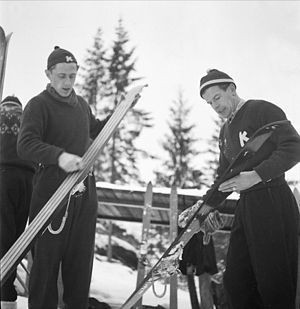
Asbjørn Ruud
Skiløberne Norwegian Petter Hugsted (venstre) og Asbjørn Ruud (højre)
Asbjørn Ruud var en kendt skihopper fra Kongsberg. Han var søn af Niels Sigurd Theodor Ruud og Mathilde Throndsen, og en ud af flere brødre som arbejdede med skihop og alpint. De bedst kendte er Birger og Sigmund. De deltog alle for Kongsberg IF. Asbjørn Ruud var gift med den kendte svømmer Berit Haugen.